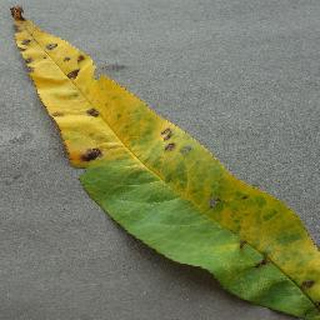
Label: peach_bacterial_spot